List of polyhedral stellations

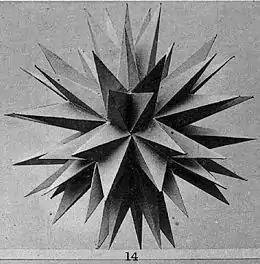
Model of the final stellation of the icosahedron by Max Brückner, as part of his 1900 book, "Vielecke und Vielflache: Theorie und Geschichte"

Experimentation with star polygons and star polyhedra since the fourteenth century AD led the way to formal theories for stellating polyhedra: